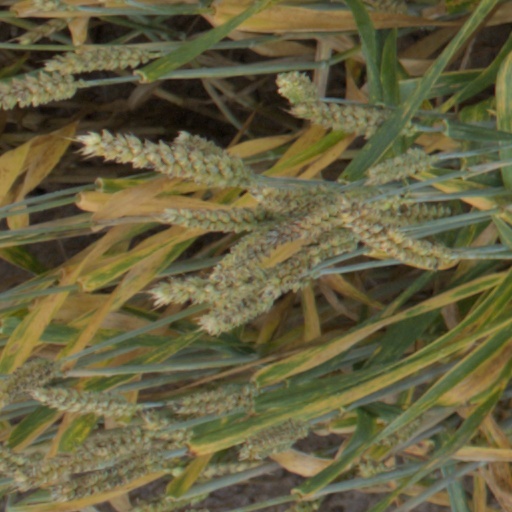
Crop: wheat